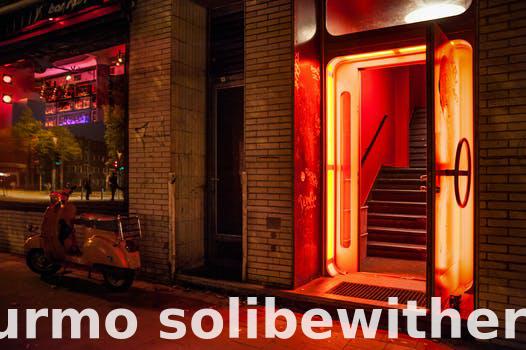
Label: Watermark